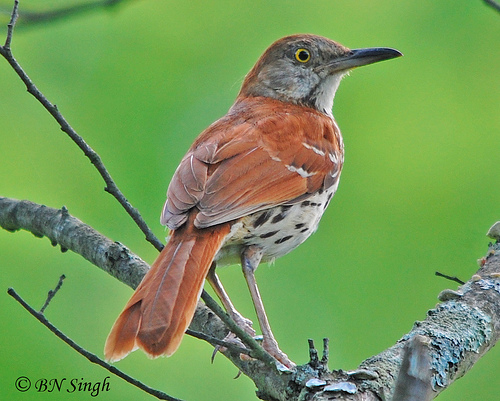
this bird has a long pointy black beak and brown feathers.
the bird has brown retrices, white abdomen with specks of dark brown.
this bright brown bird has a white belly with black spots.
an orange bird with a black and white spotted belly, yellow eyes, and an orange bill.
this smaller bird has a white breast with black spots and light brown wingsa medium sized bird, with black spots on its abdomen, red wings and tail, a medium sized pointed bill, and large feet.
this bird has wings that are red and has a white belly
this is a brown bird with a gray head, brown crown and nape and a beige belly with black spots.
this bird has wings that are red and has a spotted bellya small bird with reddish-brown wings and tail.
Species: Brown Thrasher